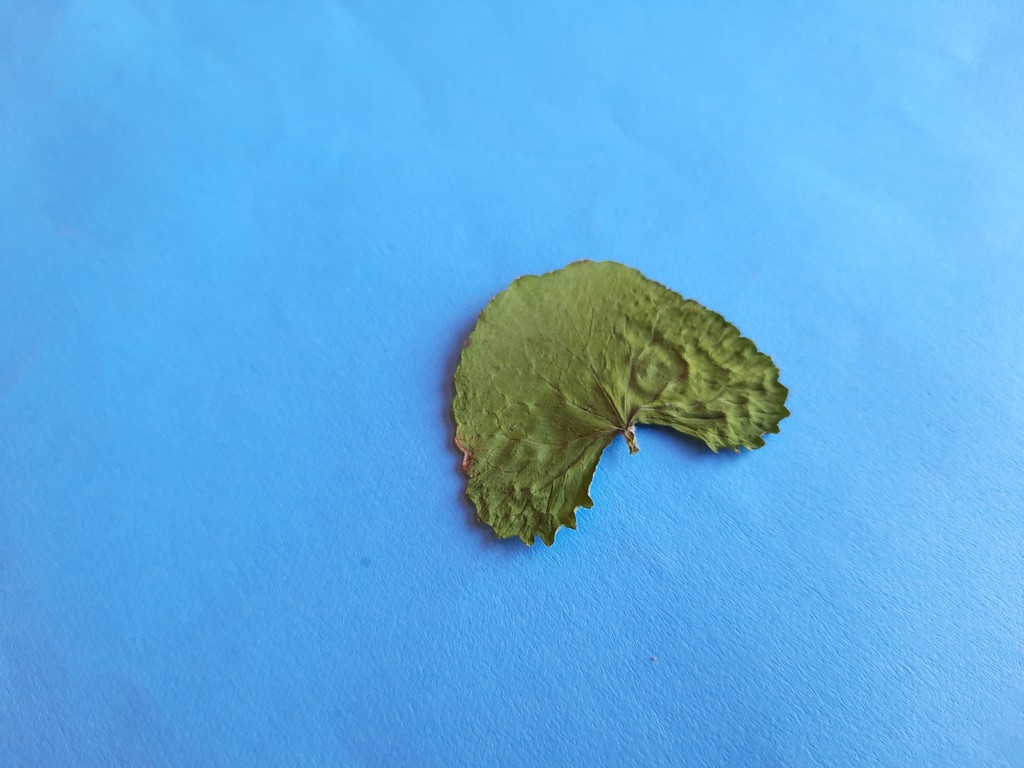
Label: Dried